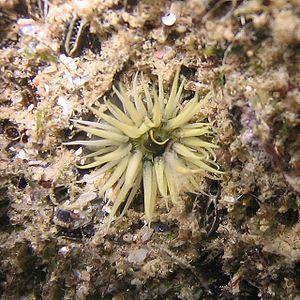
La mer Noire est située entre l’Europe, le Caucase et l’Anatolie. Principalement alimentée par le Danube, le Dniepr et le Don, elle est issue de la fermeture d’une mer océanique ancienne, l'océan ou mer Paratéthys. Elle est bordée au nord par la steppe pontique, en Crimée, à l’est et au sud par des chaînes issues de l’orogénèse himalayo-alpine : respectivement monts de Crimée, Caucase et chaîne pontique. Les pays riverains sont : l’Ukraine au nord-ouest, la Russie au nord-est, la Géorgie à l’est, la Turquie au sud, la Bulgarie et la Roumanie à l’ouest. Large d'environ 1 150 km d’ouest en est et de 600 km du nord au sud, elle s’étend sur une superficie de 413 000 km². L'adjectif correspondant est « pontique », qui vient du nom antique de cette mer, le Pont-Euxin.